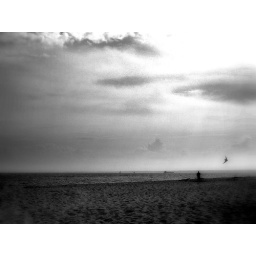
I was fascinated by a man flying a kite on the beach... - better see on black